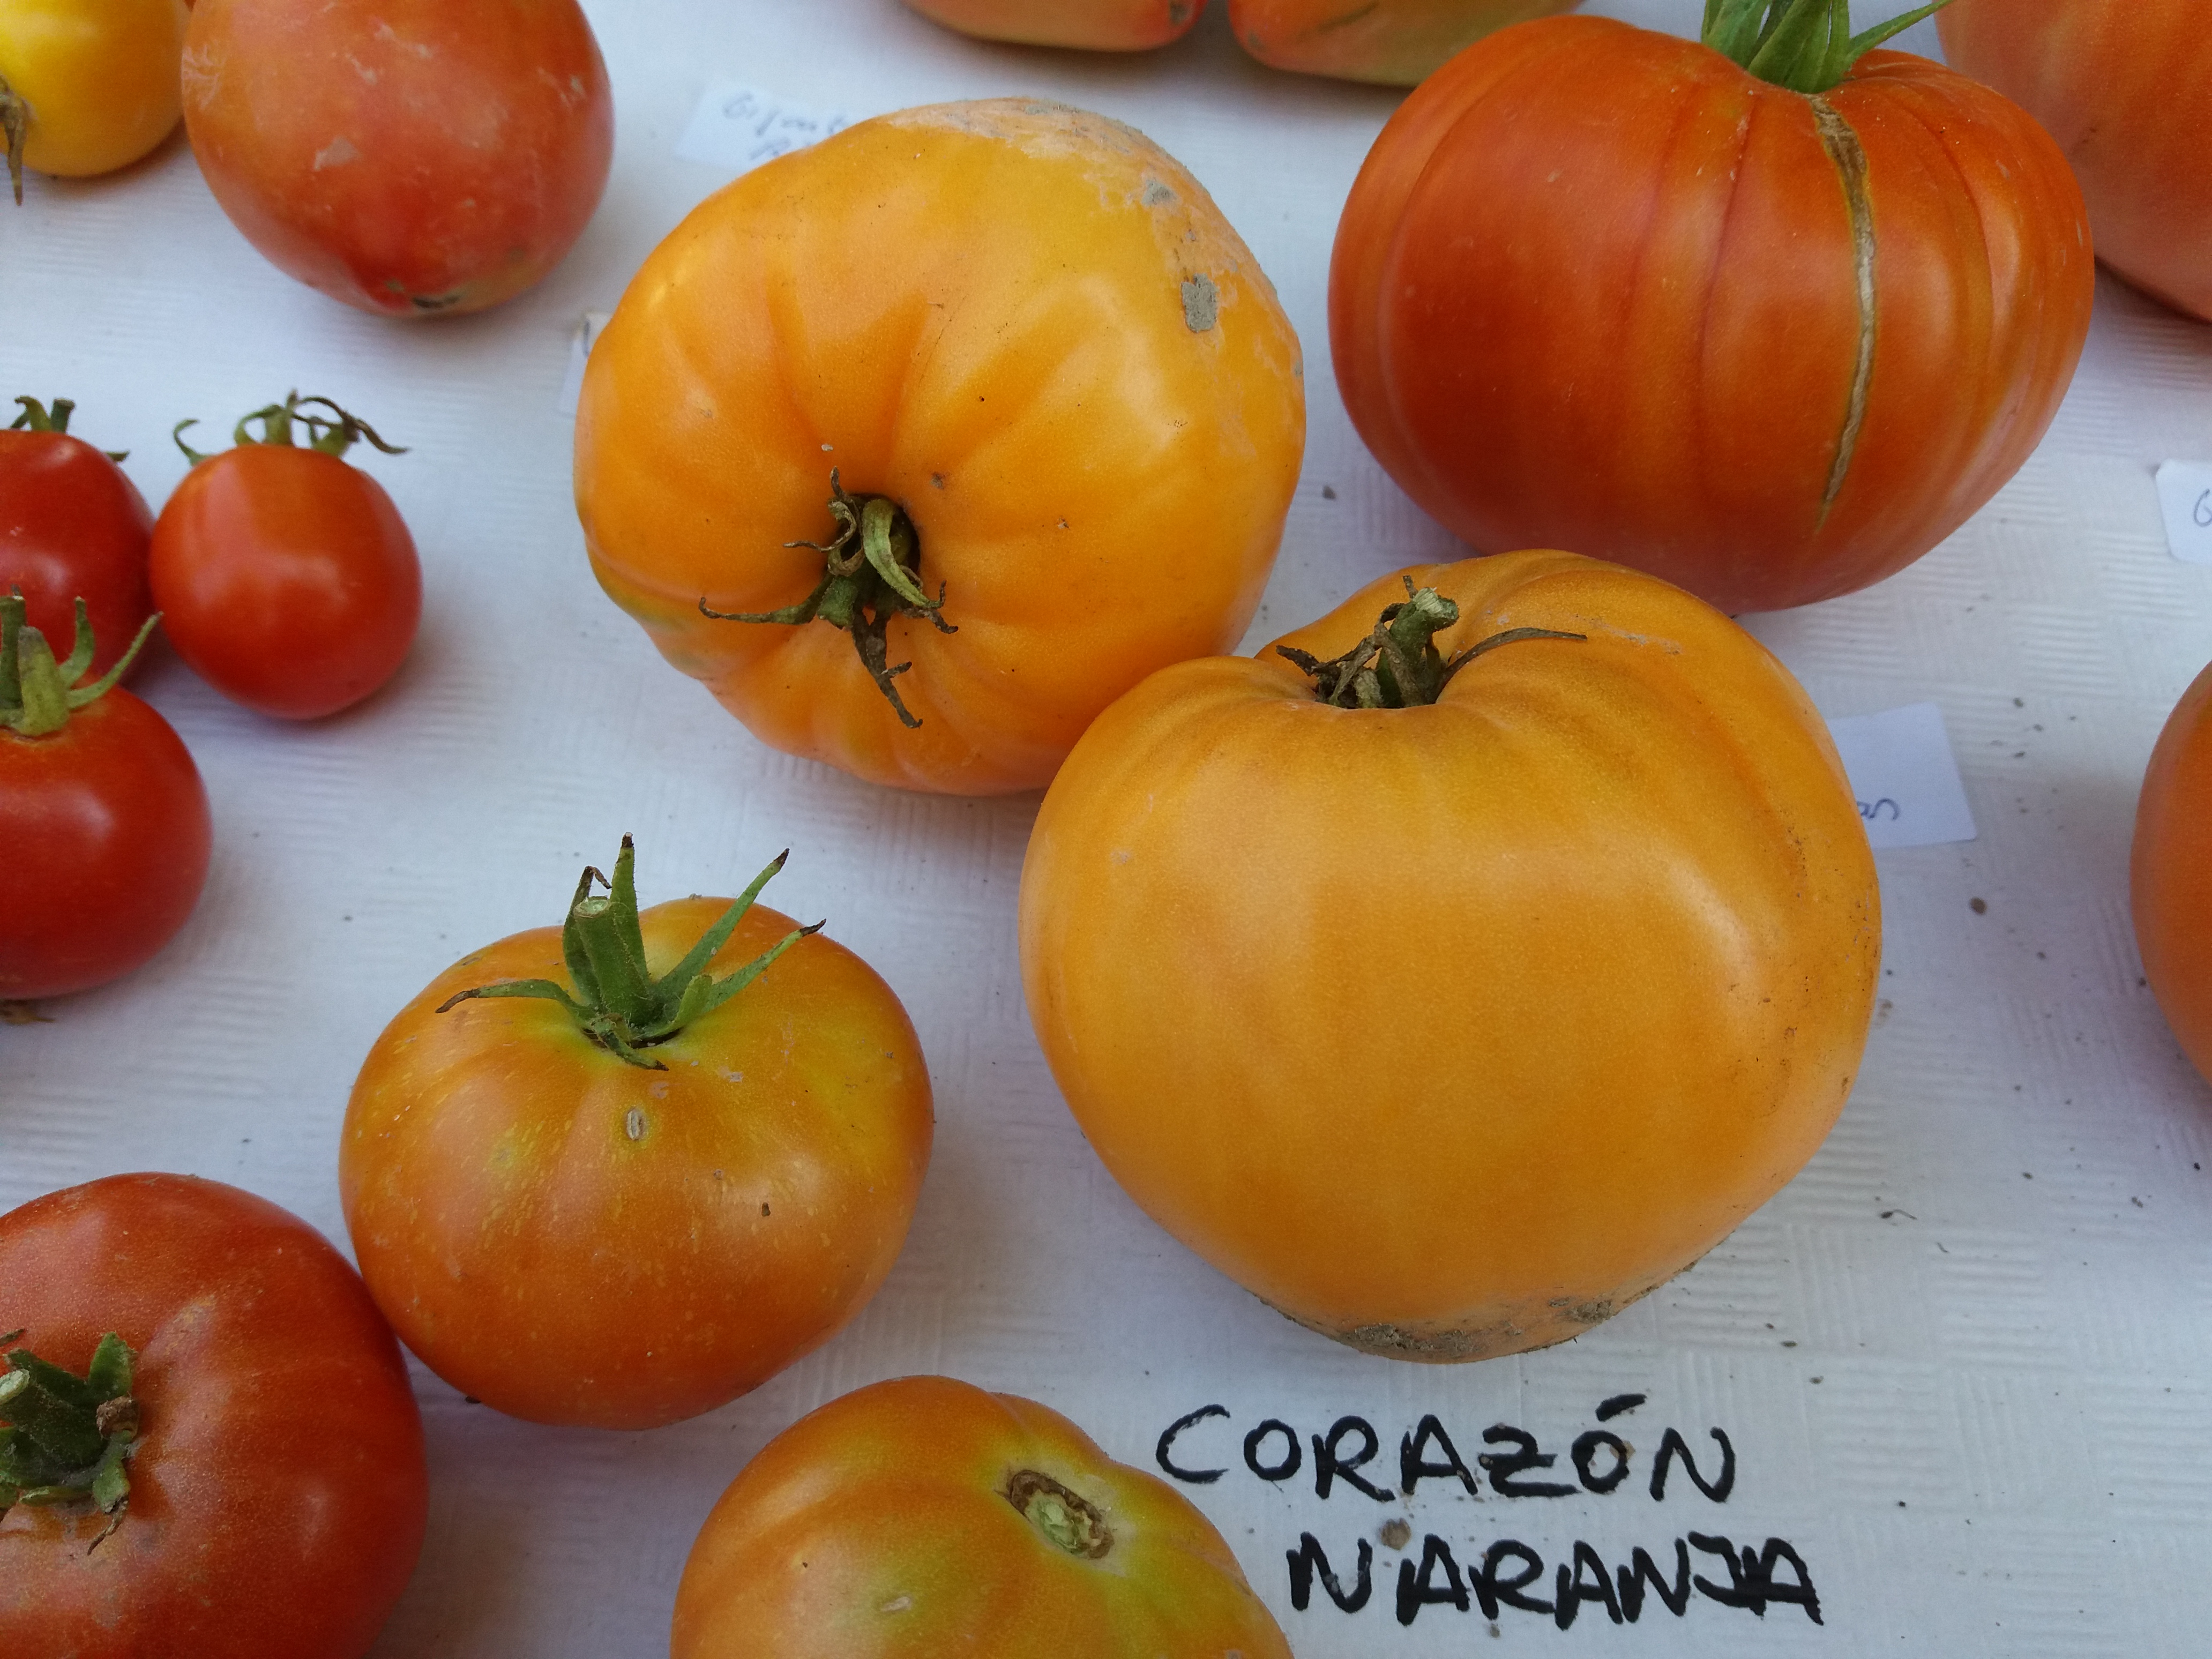
tomato, natural foods, vegetable, fruit, produce, potato and tomato genus, local food, vegetarian food, food, winter squash, nightshade family, bush tomato